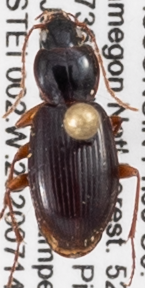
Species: Synuchus impunctatus
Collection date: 2020-07-14
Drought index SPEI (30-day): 0.394
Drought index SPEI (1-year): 1.314
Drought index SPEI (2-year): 2.09